Chief Wahoo

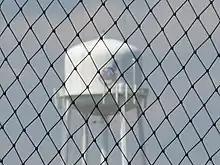
Chief Wahoo on a water tower in Winter Haven, Florida, 2007

In 2009, the Cleveland Indians moved their spring training operations from their Grapefruit League home in Winter Haven, Florida to their new Cactus League home in Goodyear, Arizona. During the years the team trained in the Grapefruit League, a mural of Chief Wahoo was displayed on a nearby municipal water tower, which was touched up at least once in 1993. However, because of the team's impending move, the city of Winter Haven did not bother to repaint the logo when it eventually faded. Due to the expense of repainting the water tower, the logo remained there long after the team last trained in Florida; it was not until 2012 that it was finally replaced with Polk State College's logo.